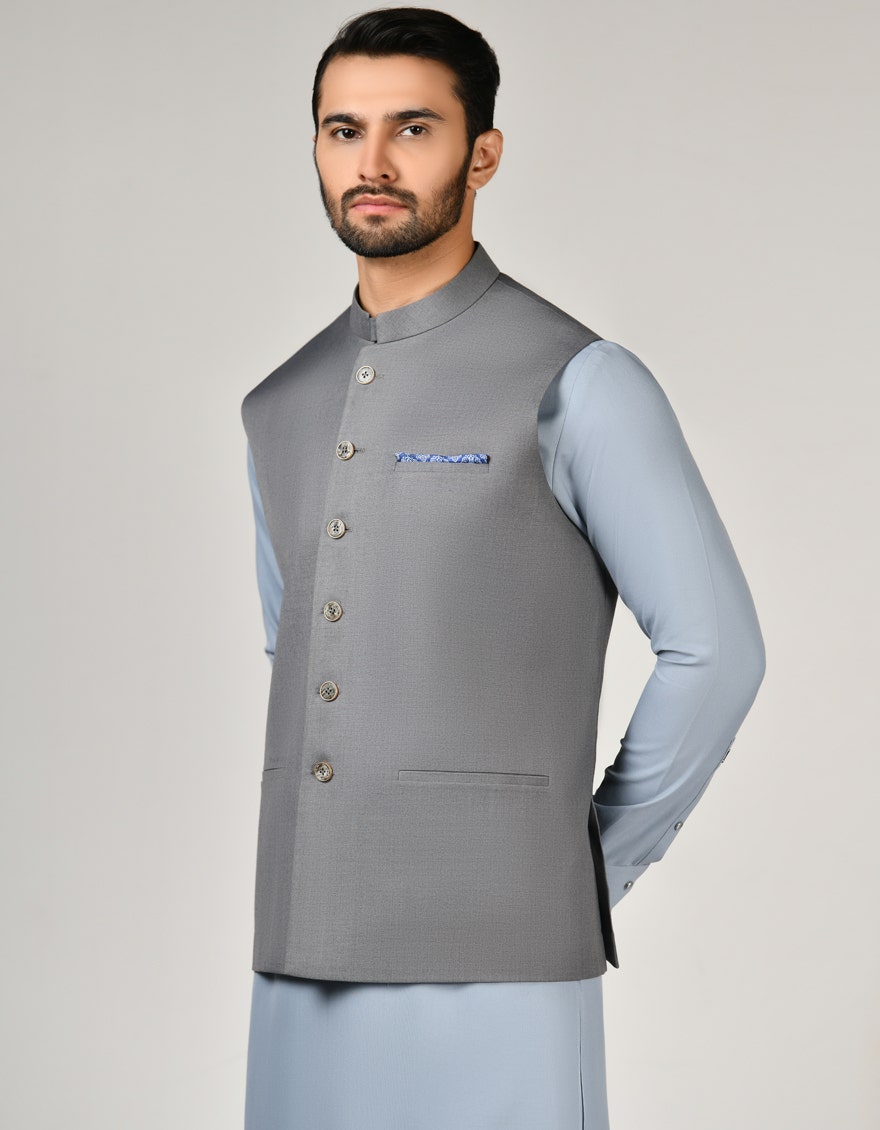
grey blue khan nehru jacket